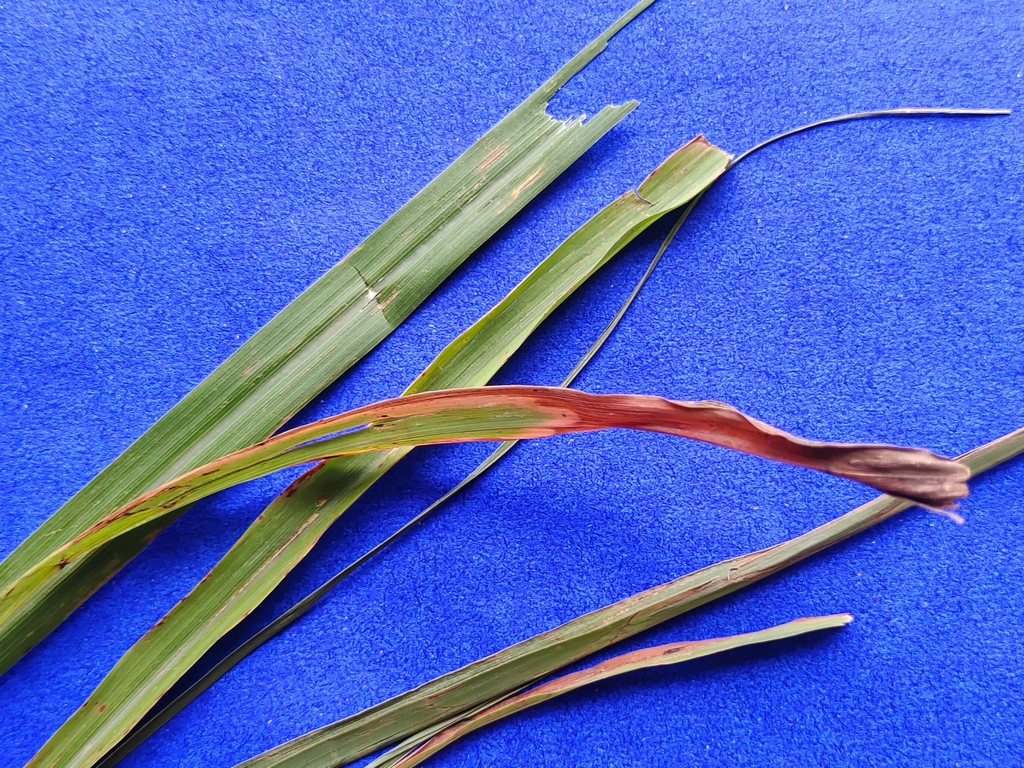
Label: Unhealthy